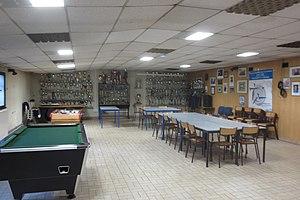
Société de tir de Nancy - Salle commune
La Société de tir de Nancy est une société de tir sise au 41, rue de Tomblaine, à Nancy. Elle a vu le jour en 1866 et se prévaut de l'héritage des Arquebusiers de la Butte, une des plus anciennes sociétés de tireurs civils de France. La STN est la plus ancienne association sportive de Nancy toujours en activité.